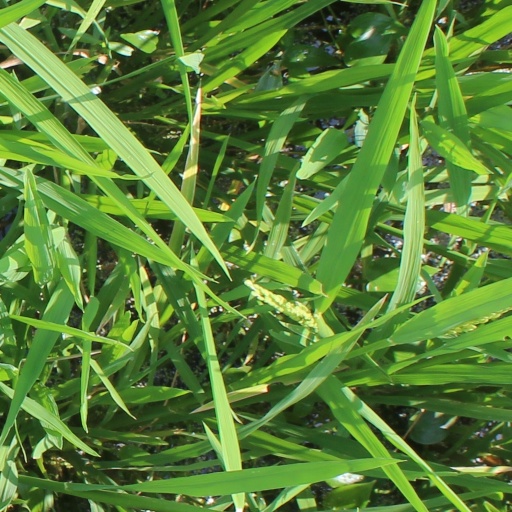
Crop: rice